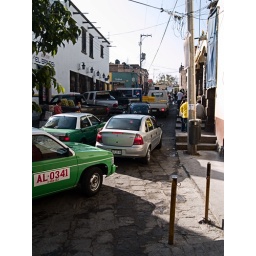
Because the garbage truck can not pass the entire street in front of the mercado is stopped.